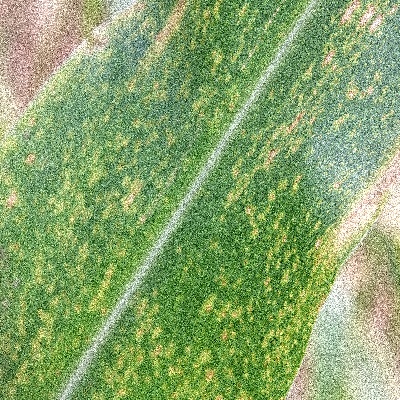
Label: Corn_(Maize)___Leaf_Spot